Hannah Lamdan

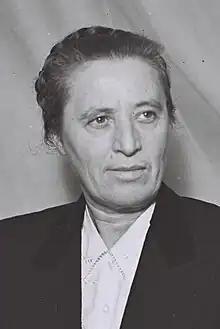
Lamdan in 1951

Hannah Lamdan (5 January 1905 – 10 April 1995) was an Israeli politician who served as a member of the Knesset for several left-wing parties between 1949 and 1965.